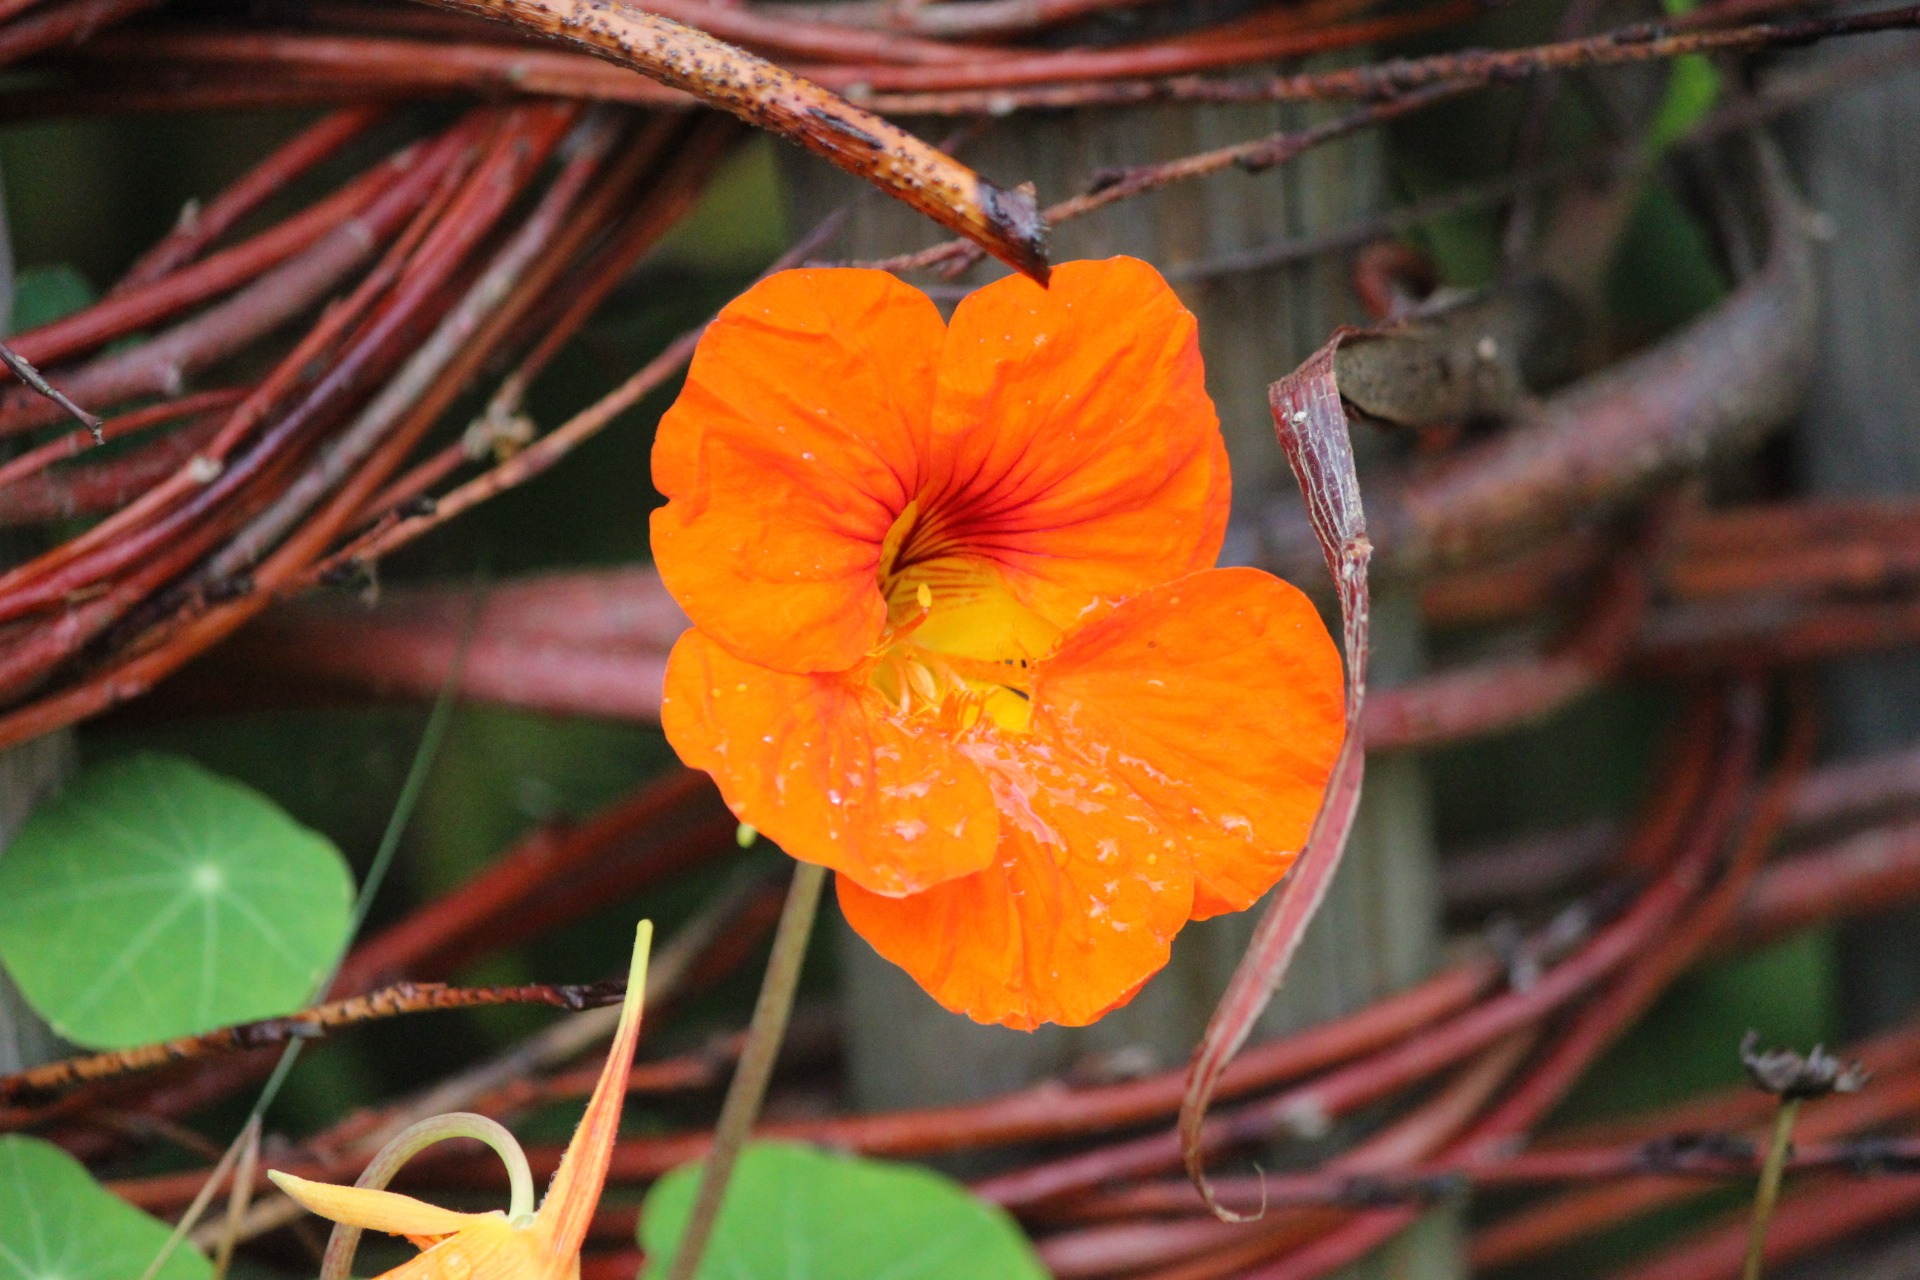
plant, vine, leaf, flower, orange, produce, autumn, botany, flora, shrub, macro photography, flowering plant, land plant